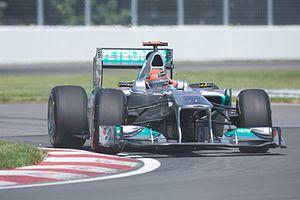
Le Grand Prix automobile du Canada 2011, disputé le 12 juin 2011 sur le circuit Gilles-Villeneuve, à Montréal, est la 846ᵉ épreuve du championnat du monde de Formule 1 courue depuis 1950, la septième manche du championnat 2011 et la quarante-et-unième édition de l'épreuve comptant pour le championnat du monde.